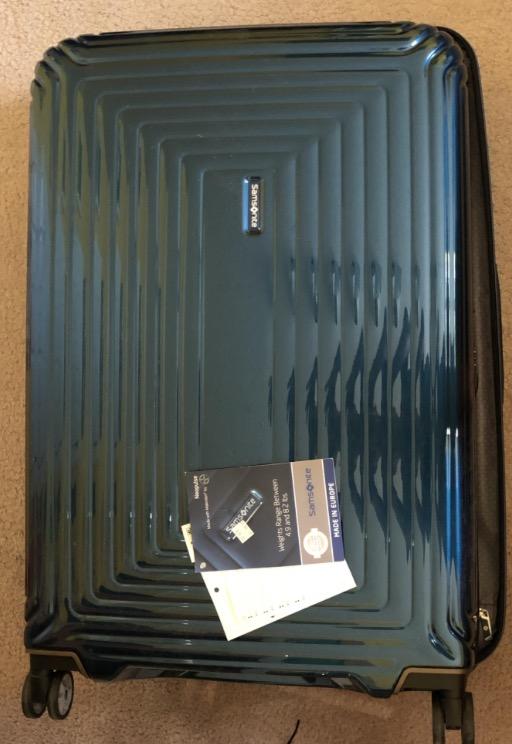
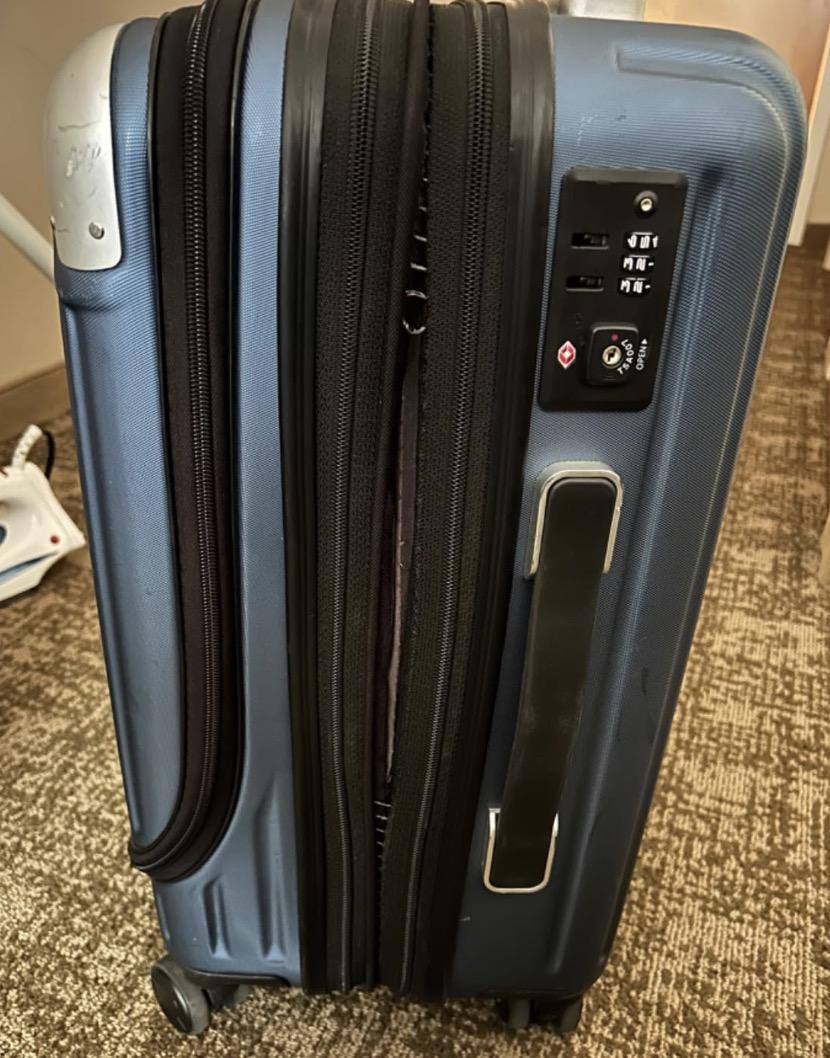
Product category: items_tea
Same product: no